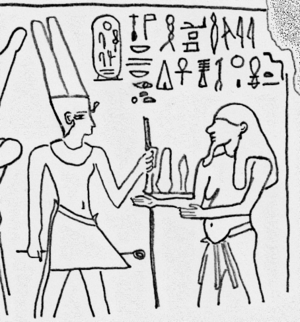
Sekhemrê-Sousertaouy Sobekhotep VIII est un roi de la Deuxième Période intermédiaire.